College station (Toronto)

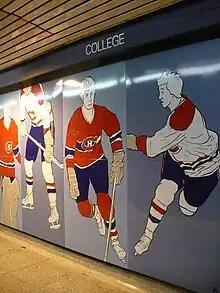
"Hockey Nights in Canada" by Charles Pachter

The station features "Hockey Knights in Canada", a pair of murals that are named after "Hockey Night in Canada"; one depicting the Toronto Maple Leafs on the southbound side and facing the Montreal Canadiens on the northbound side, depicting the decades-old rivalry between the two clubs. They were created by Charles Pachter in 1984, when the Toronto Maple Leafs still played at nearby Maple Leaf Gardens.